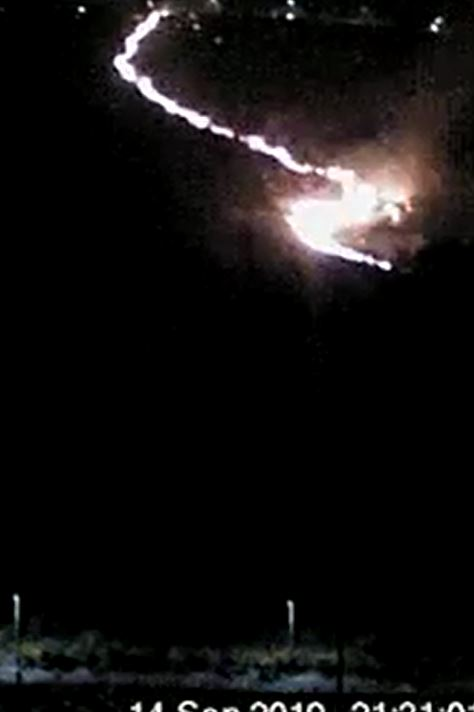
Fire: yes
Smoke: no